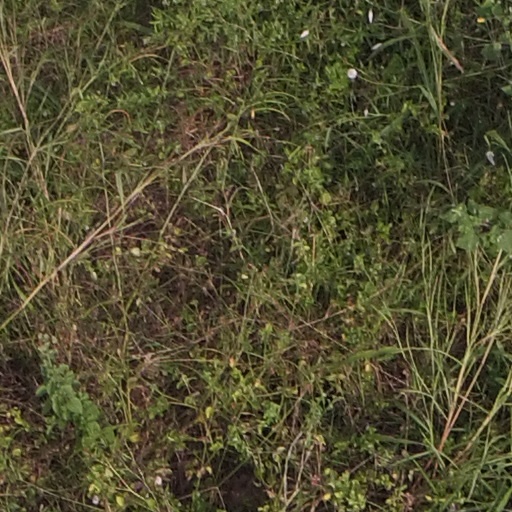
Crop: maize; corn